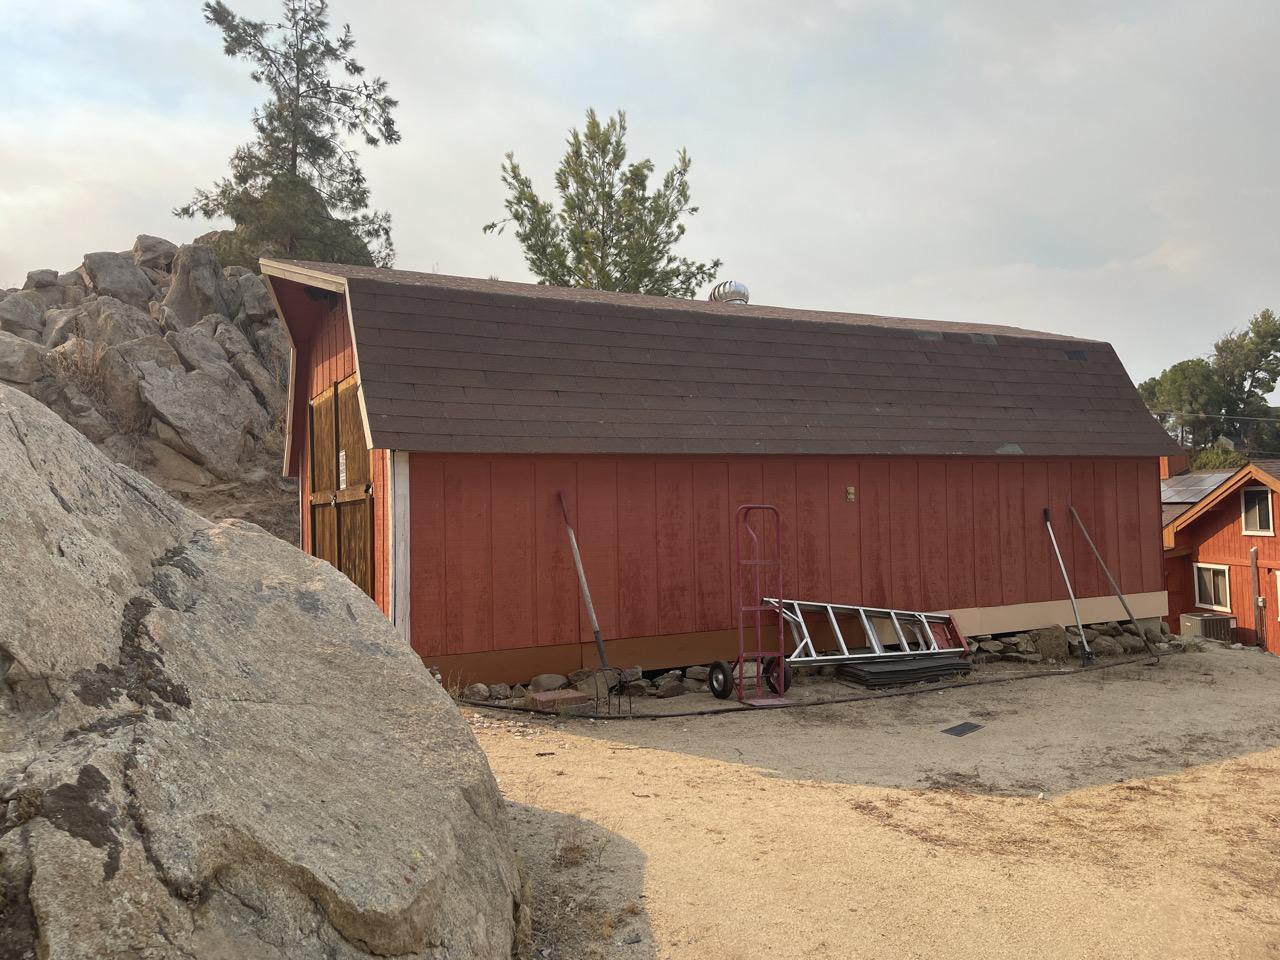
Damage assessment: no_damage